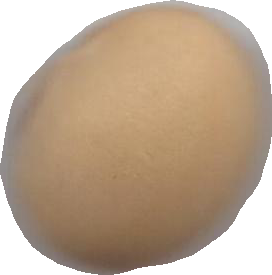
Variety: Dega